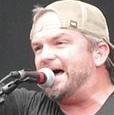
Age: 39